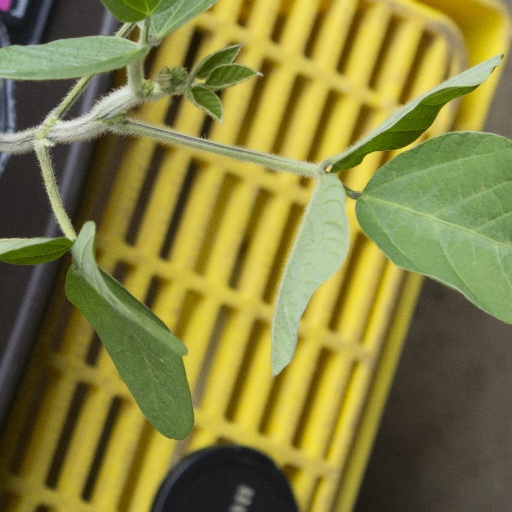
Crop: soybean